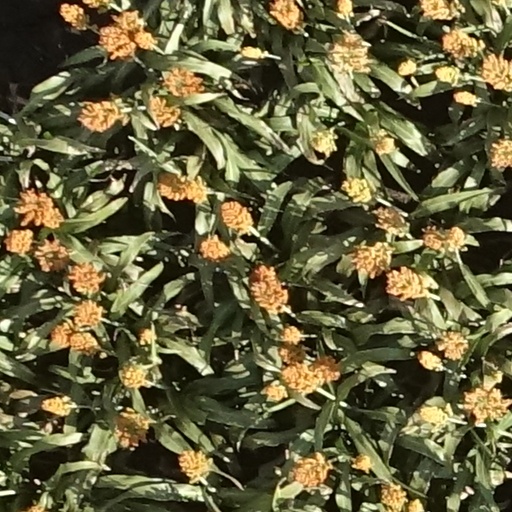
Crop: sorghum